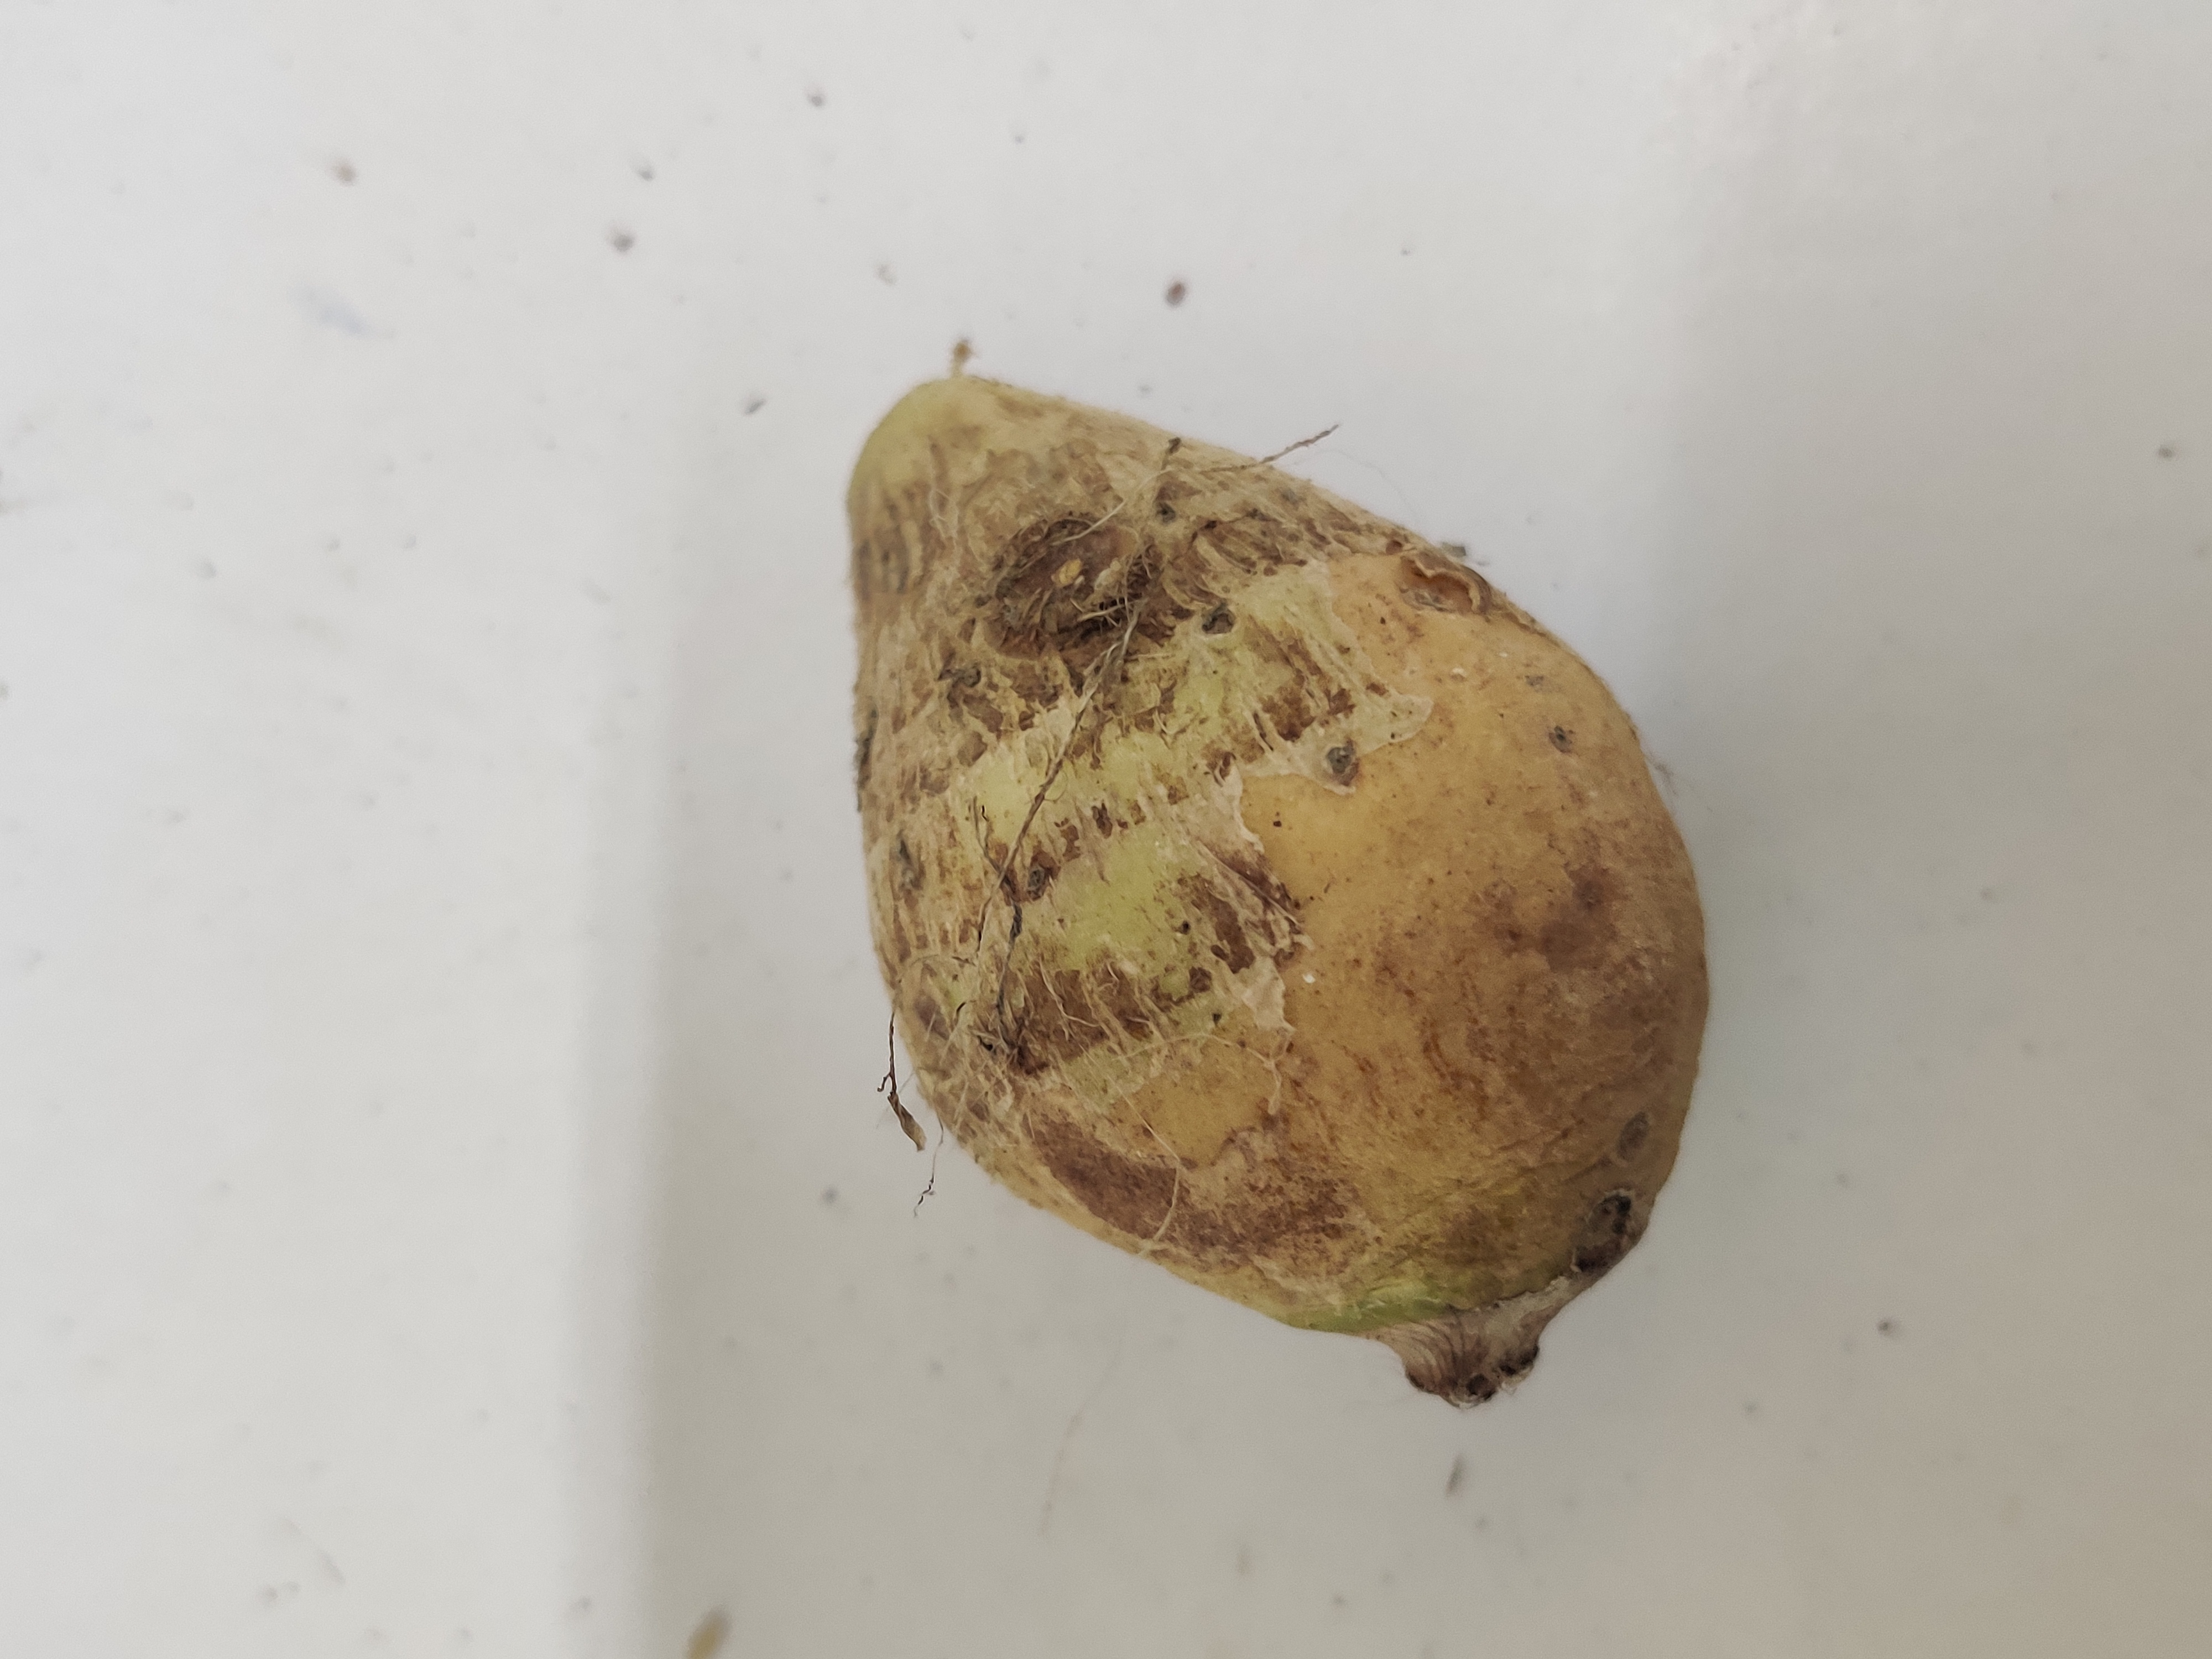
Crop: Taro root
Condition: Severely Damaged